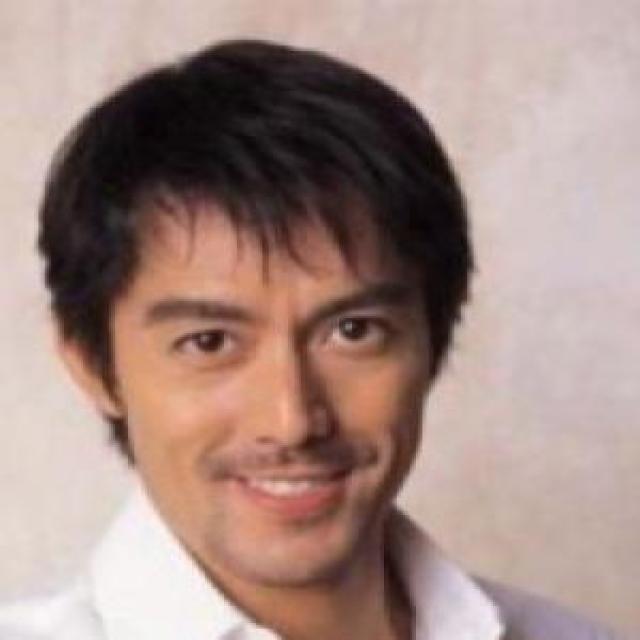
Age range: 21-44